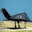
Label: airplane